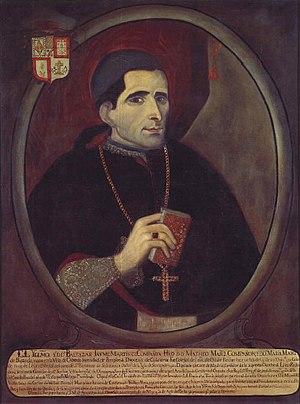
Le Codex Martinez Compañon est un manuscrit de la fin du XVIIIᵉ siècle au Pérou, Trujillo del Peru, rédigé par l'évêque de Trujillo, Baltasar Martínez Compañón, entre 1782 et 1785, contenant 1411 aquarelles et 20 partitions décrivant la vie dans son diocèse. Il s'agit d'une œuvre ethnologique d'un intérêt particulier.